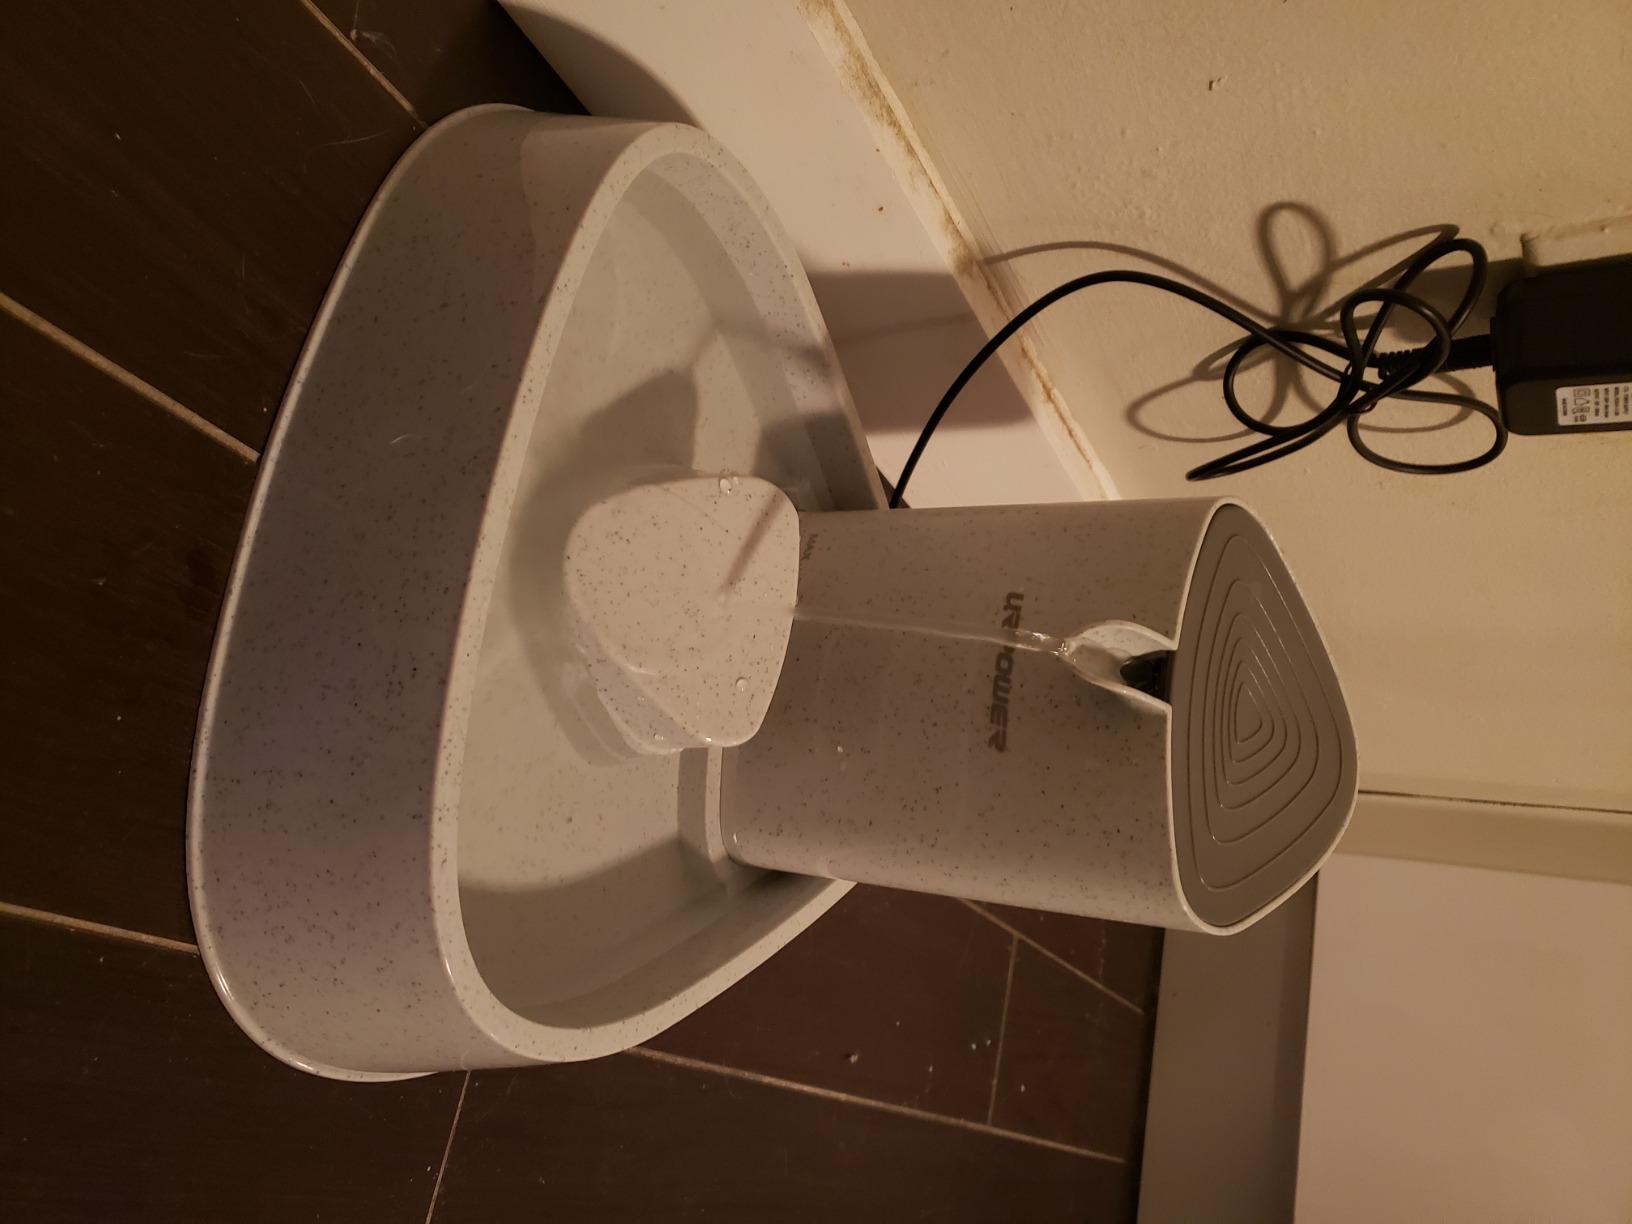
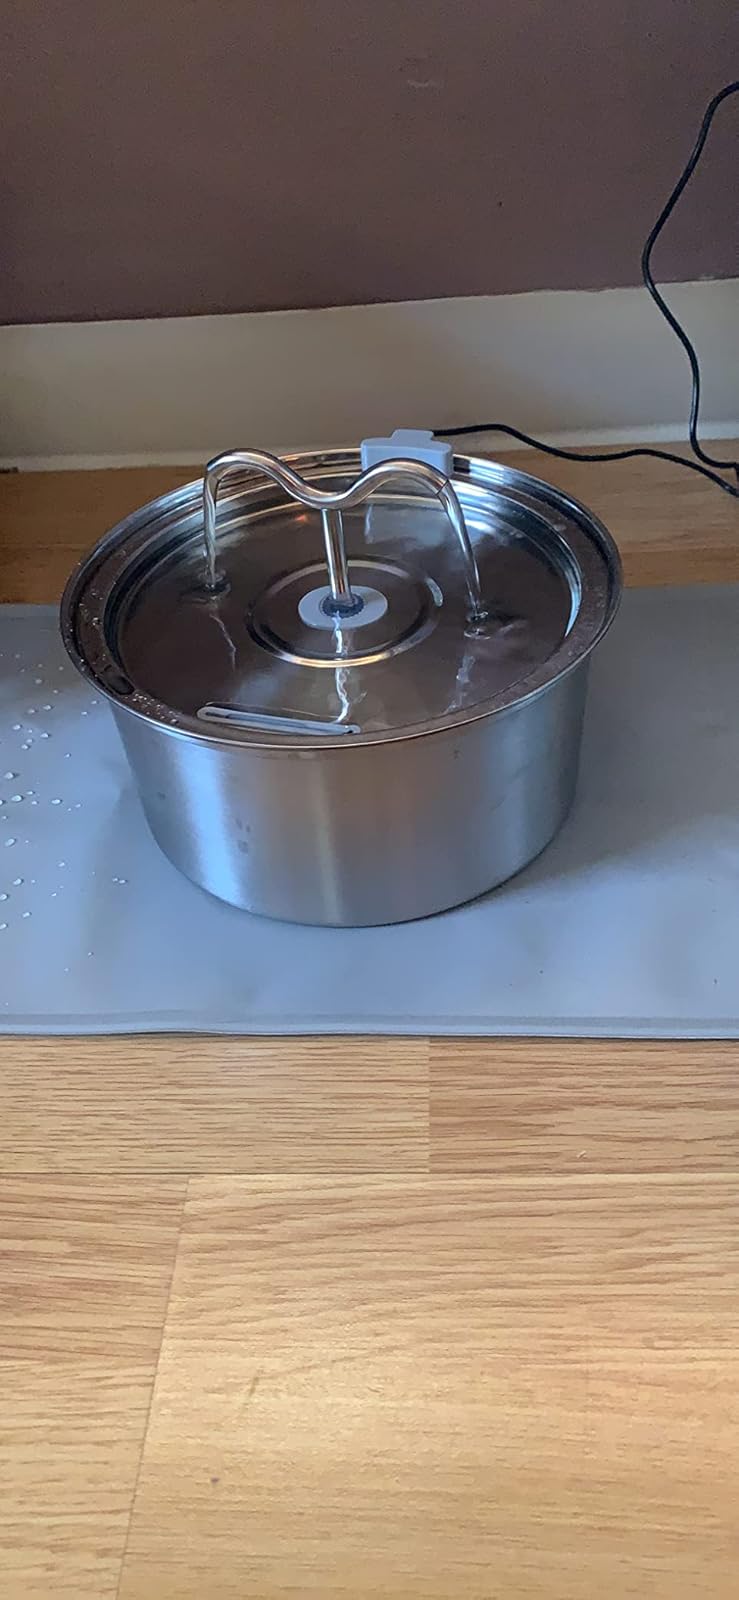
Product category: items_bowl
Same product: no